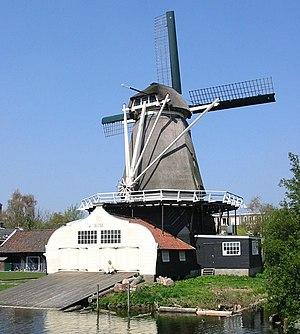
Cet article recense les moulins à vent de la province d'Utrecht, aux Pays-Bas.
Un moulin à scier ou moulin-scierie ou scierie à vent est une scieries à bois mue par le vent, soit un moulin à vent dédié au sciage du bois. On doit cette invention à Cornelis Corneliszoon van Uitgeest qui réussit en 1592 à utiliser un vilebrequin pour changer le mouvement circulaire d'un moulin en le mouvement de va-et-vient d'une scie. Sur les 584 éoliennes industrielles dénombrées sur la rivière Zaan en 1731, 256 étaient utilisées pour scier du bois.